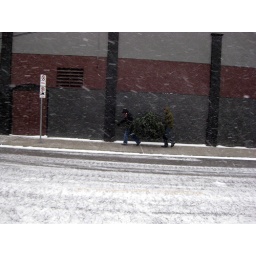
I just thought this was such a cute image - this couple carrying home their x-mas tree in this blizzard.